Scott Rueck

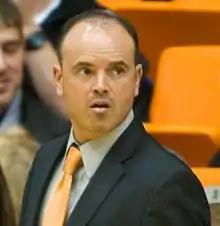
Rueck in 2012

Scott Michael Rueck (born July 18, 1969) is the head coach of the Oregon State University women's basketball team.